Question: Please indicate a possible affordance area of throw_basketball that can be used for holding
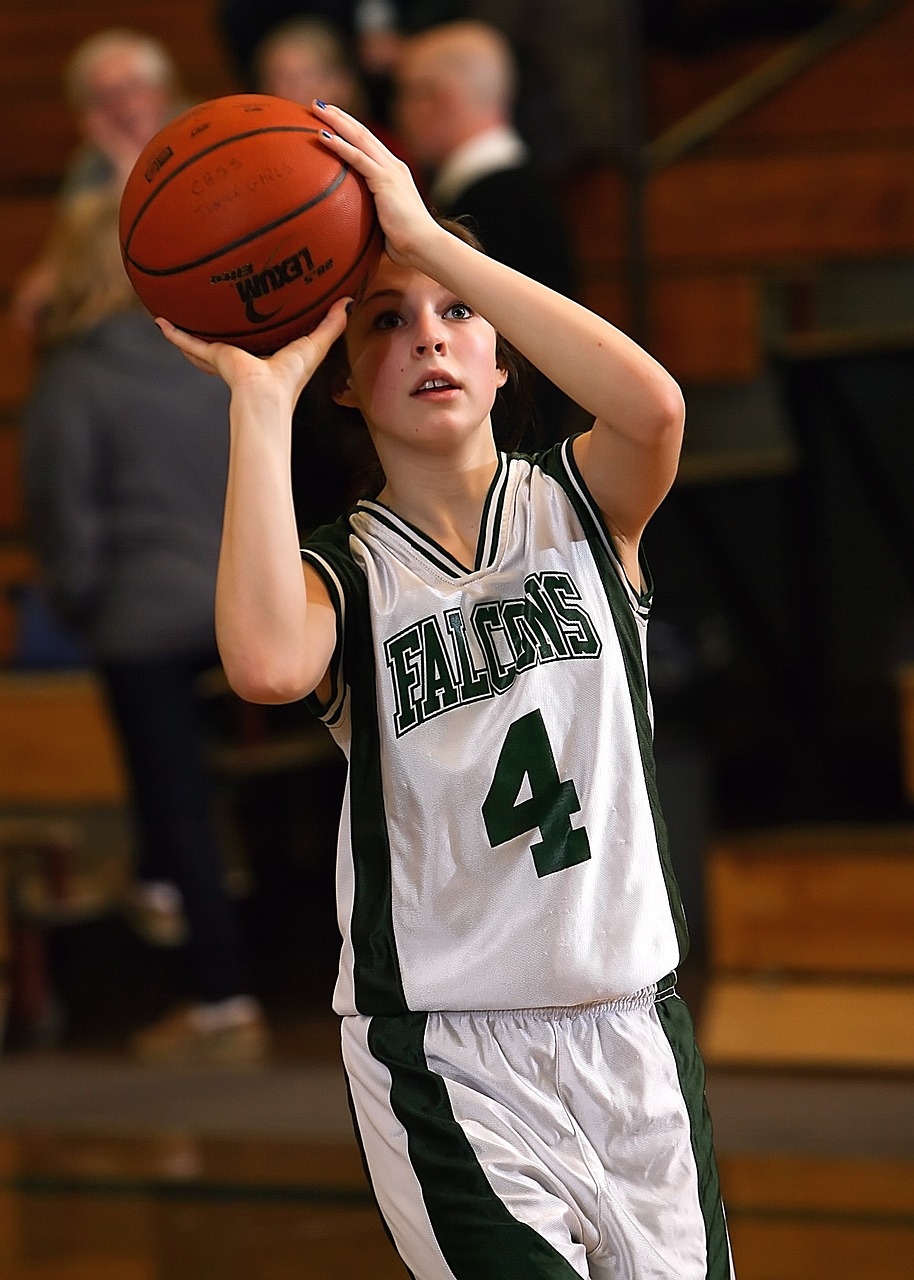
Answer: [109.19, 86.025, 393.964, 400.463]